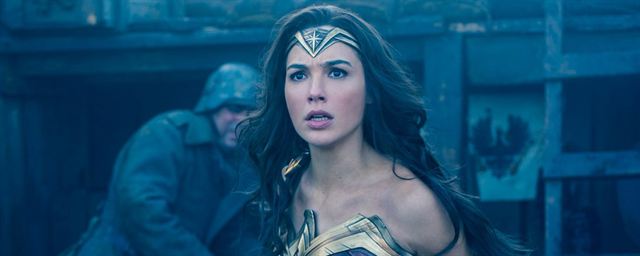
Gender: women